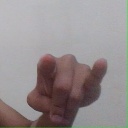
अक्षर: च